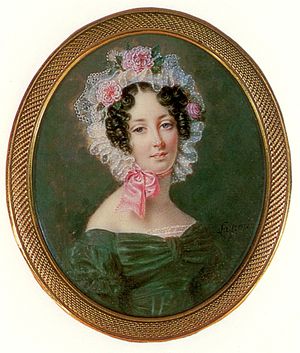
Anthelme-François Lagrenée
Kvindeportræt af Lagrenée
Anthelme-François Lagrenée var en fransk maler.